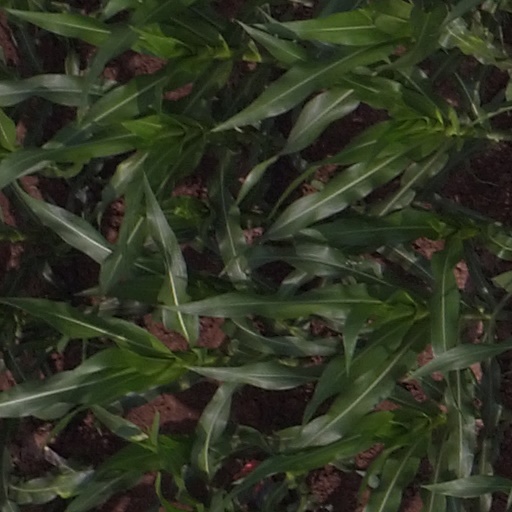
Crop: maize; corn